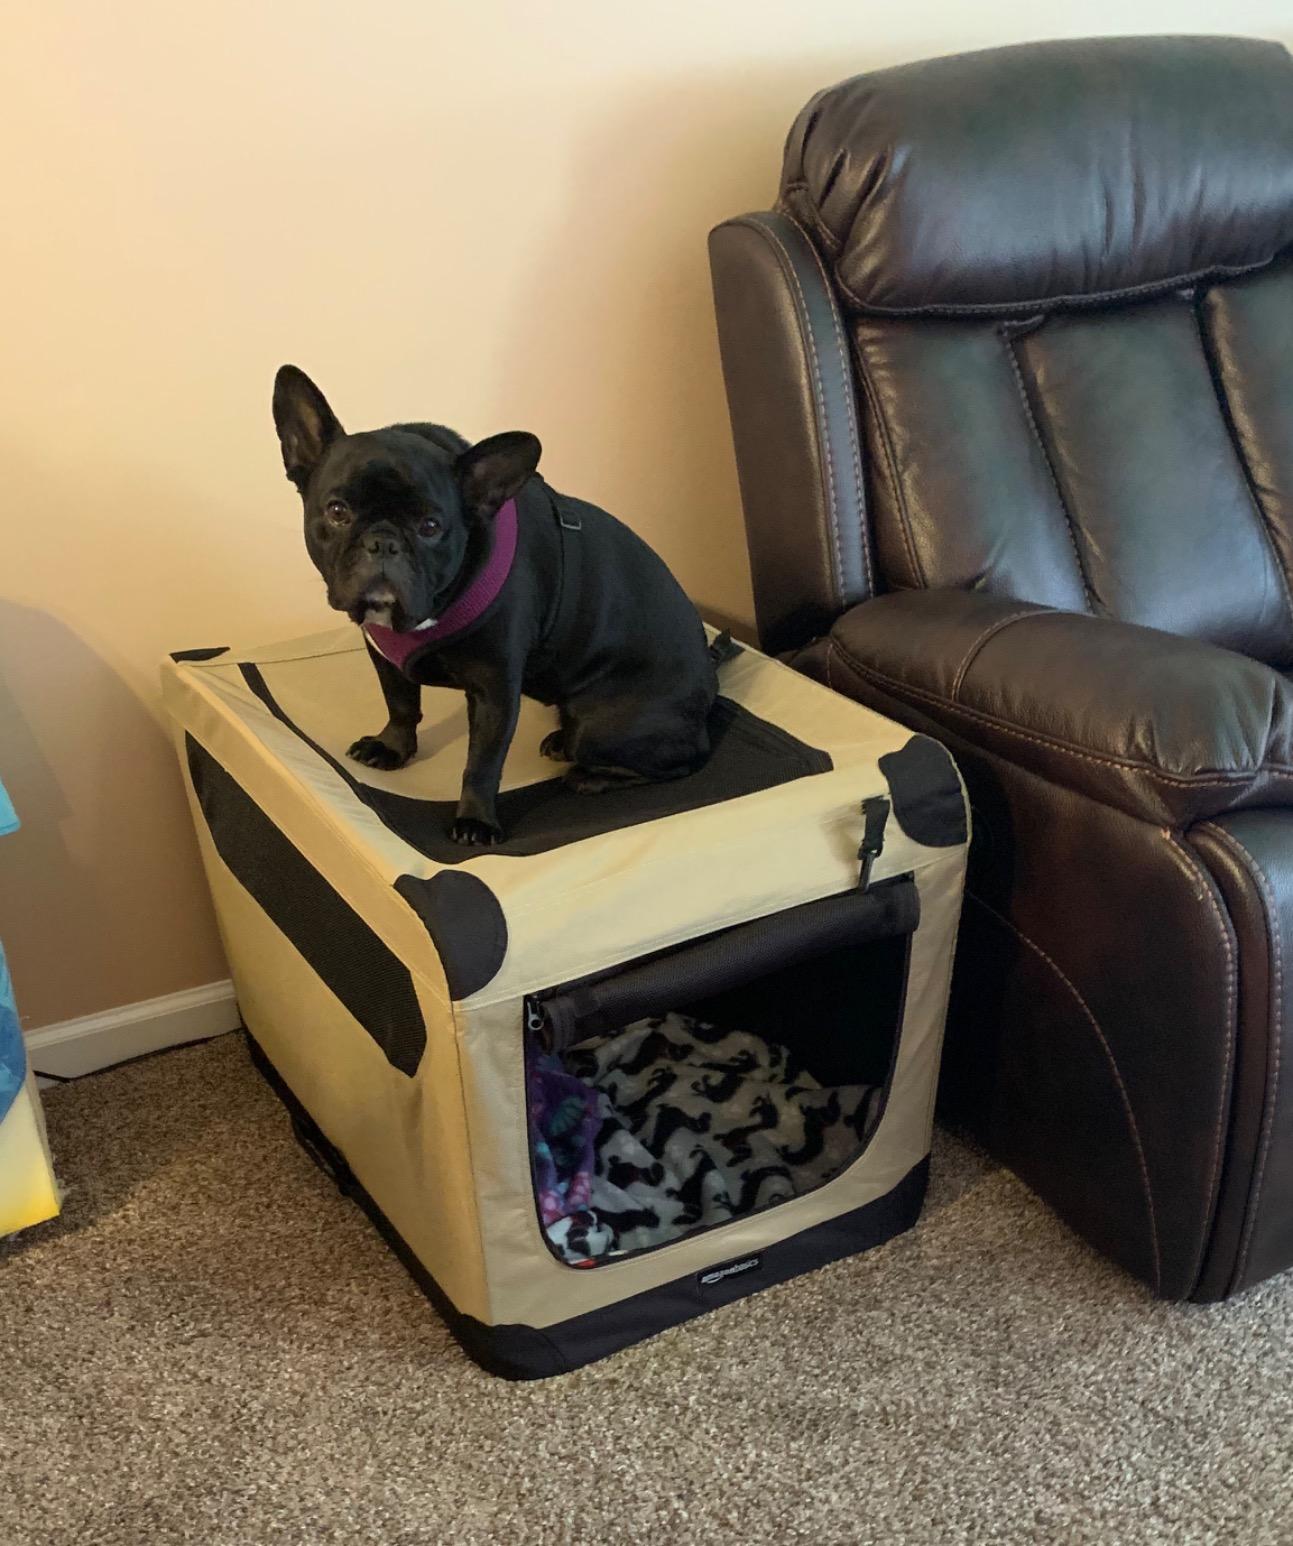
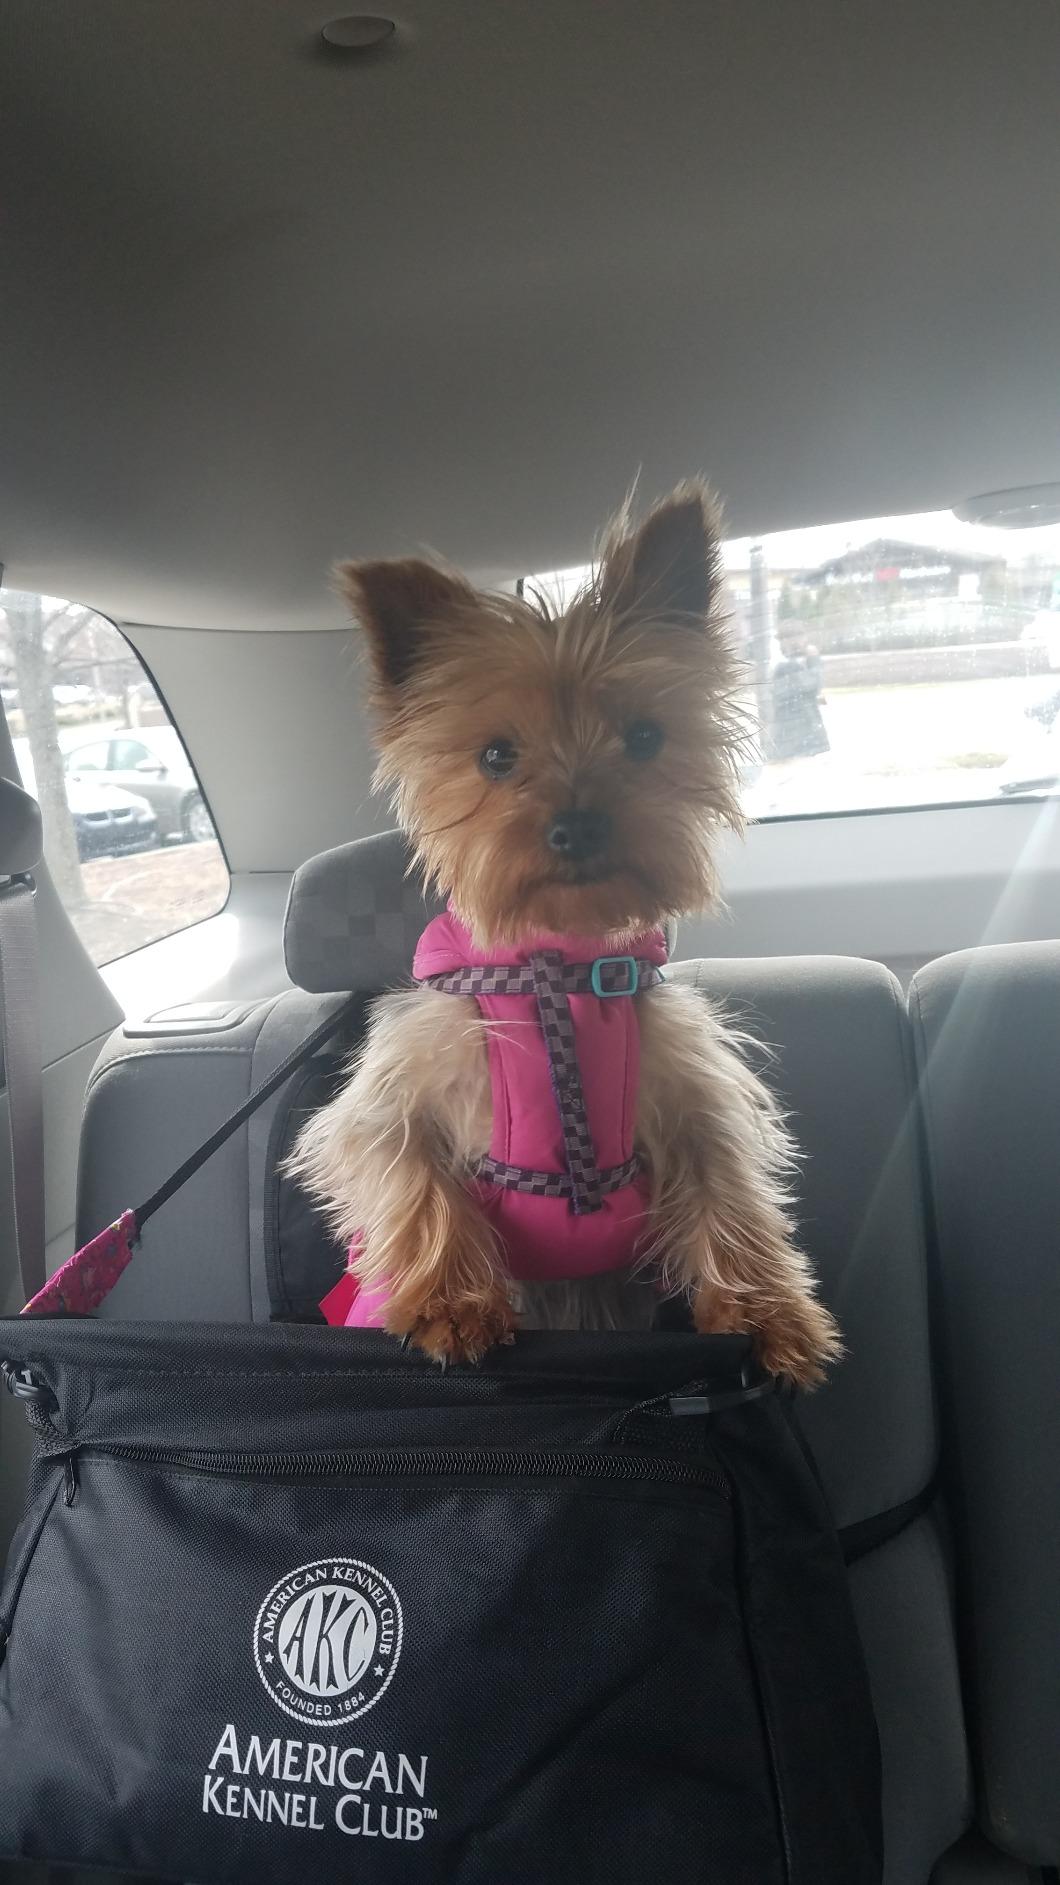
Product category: items_kennel
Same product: no